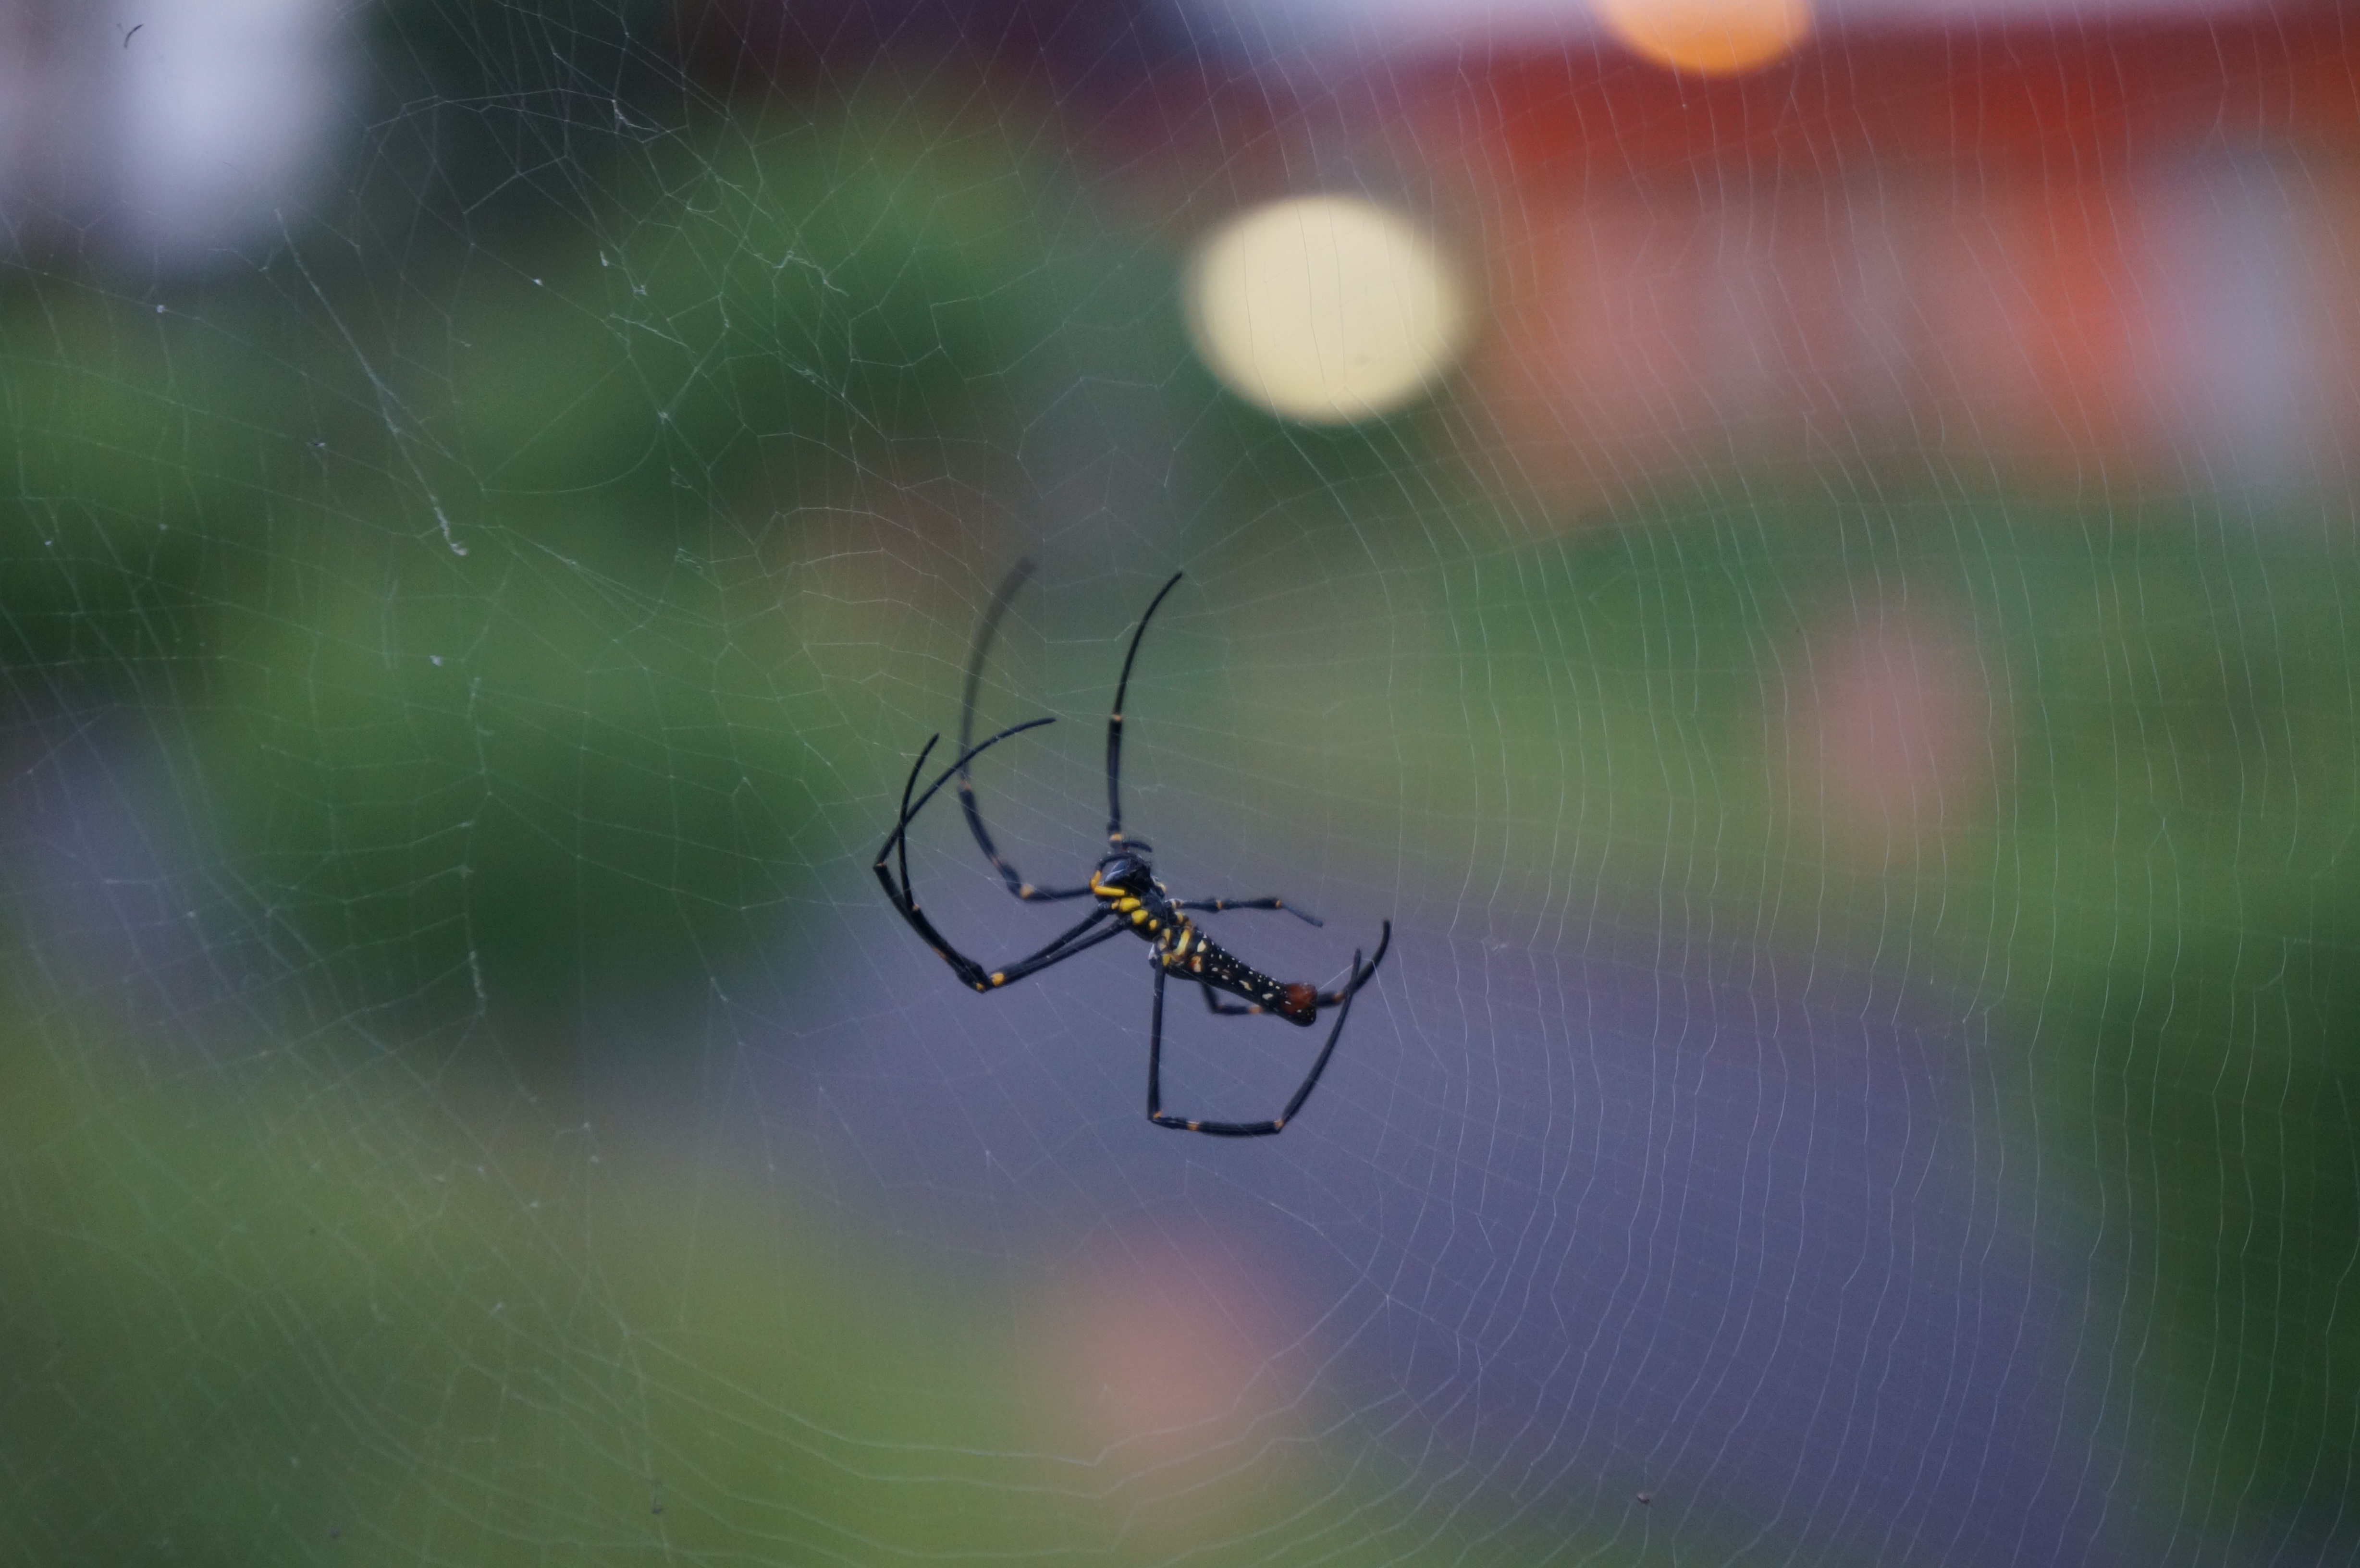
nature, wild, web, green, insect, small, fauna, invertebrate, spider web, close up, spider, arachnid, macro photography, arthropod